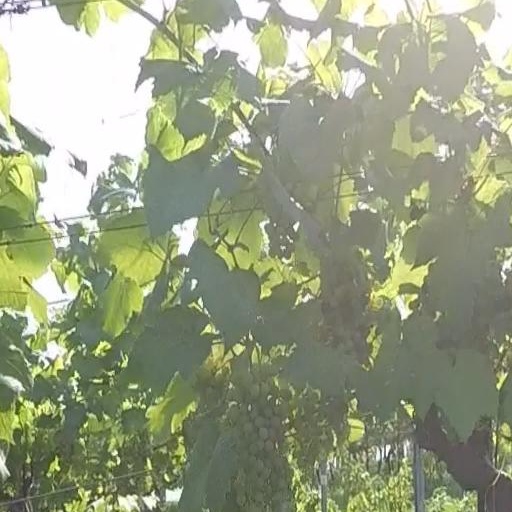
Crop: grape